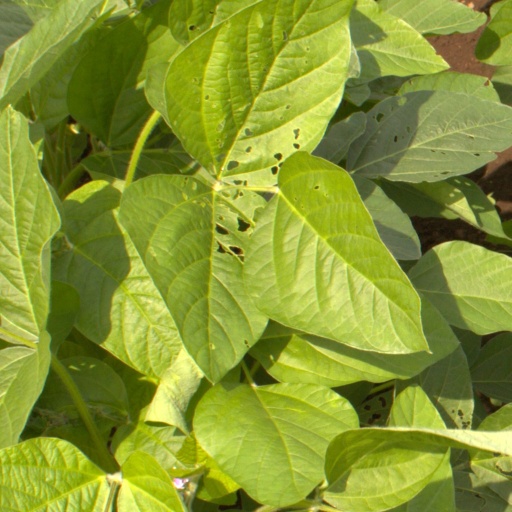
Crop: soybean